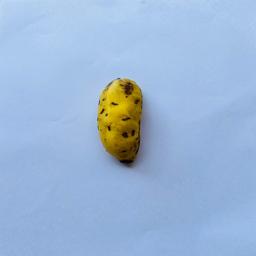
Banana variety: Sabri Kola